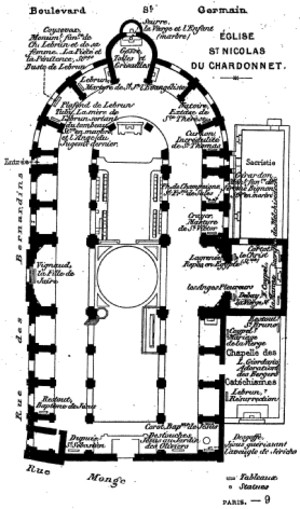
L'église Saint-Nicolas-du-Chardonnet, située à Paris au 23, rue des Bernardins, à l'angle de la rue Saint-Victor dans le 5ᵉ arrondissement, dans le quartier Saint-Victor, à côté de la maison de la Mutualité, a été reconstruite dès la seconde moitié du XVIIᵉ siècle à l'emplacement d'un édifice du XIIIᵉ siècle, et achevée en 1937.